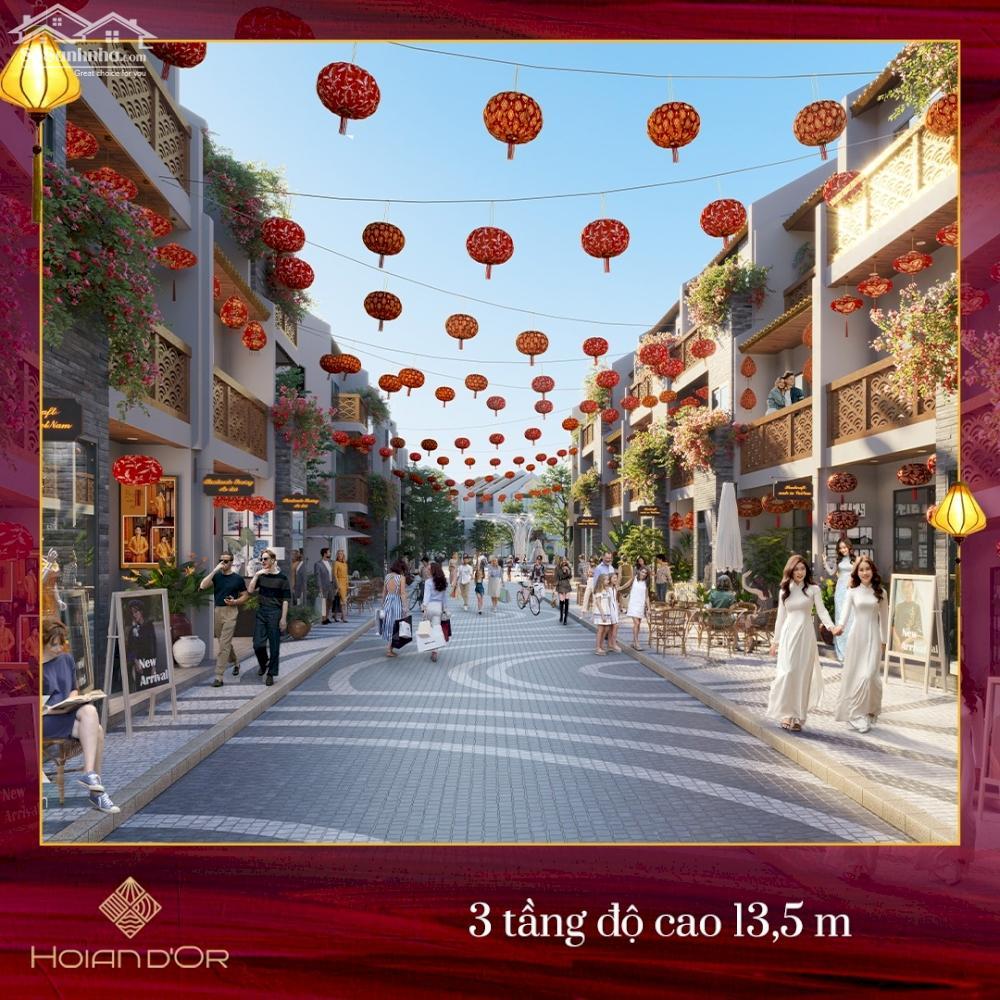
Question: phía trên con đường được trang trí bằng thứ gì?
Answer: phía trên được trang trí bằng các lồng đèn